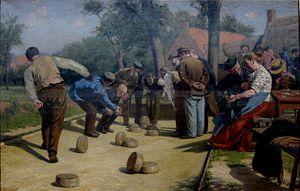
«Le jeu de bourles en Flandres»
Ascq est une ancienne commune du Mélantois sur la Marque, dans le Nord de la France, à sept kilomètres de la frontière belge. Village agricole jusqu'à la Révolution industrielle, c'est aujourd'hui un quartier de la ville nouvelle de Villeneuve-d'Ascq, créée lors de la fusion avec les communes d'Annappes et de Flers en 1970.
Rémy Cogghe, né Rémi Coghe le 31 octobre 1854 à Mouscron et mort le 2 avril 1935 à Roubaix est un peintre belge, actif à Roubaix.
La bourle est un jeu de boules traditionnel du nord de la France, très pratiqué jusqu'au début du XXᵉ siècle, mais toujours d'actualité aujourd'hui, en particulier dans la région de Lille. Une variante, la boule flamande, est également pratiquée, notamment à Hazebrouck et à Bailleul. Le verbe « bourler » qui découle du mot « Bourle » signifie « tituber » près de l'« étaque ».
L'histoire de Wasquehal est connue à partir du IXᵉ siècle, par la mention de la ville dans l'acte de donation de Louis le Pieux à sa fille Gisèle, sœur de Charles II le Chauve et petite-fille de Charlemagne, à l'Abbaye Saint-Calixte de Cysoing, en 835.